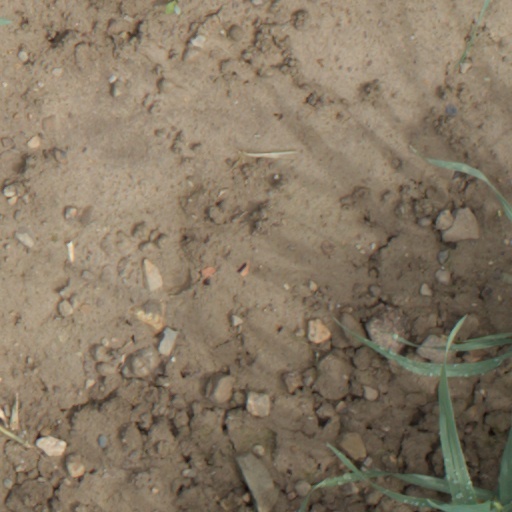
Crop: wheat